Karunakaran (actor)

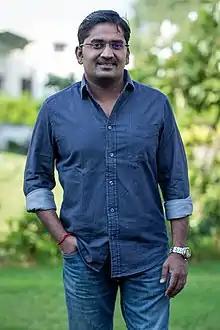
Karunakarann at the First Single Launch of "Ghajinikanth" in 2018

Karunakaran (born 28 January 1981) is an Indian actor and comedian who mainly appears in Tamil cinema. He made his breakthrough in the film "Soodhu Kavvum" (2013). He also appeared in supporting roles in "Yaamirukka Bayamey" (2014), "Jigarthanda" (2014) and "Indru Netru Naalai" (2015).